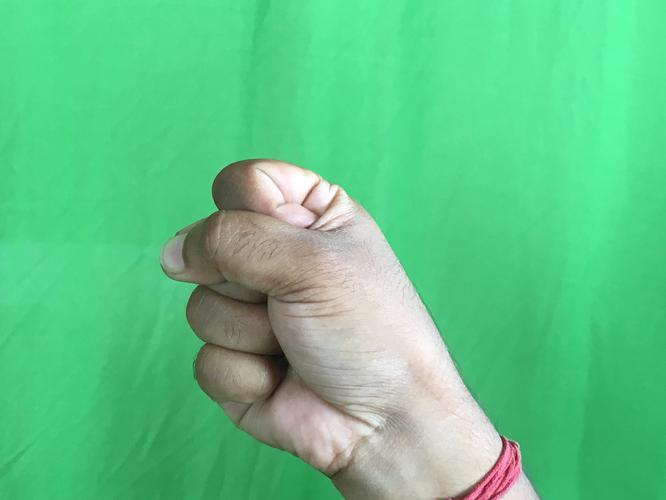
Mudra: Mushti
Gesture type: single_hand